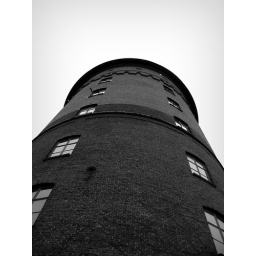
The old water tower in the center of town is currently filled with... very.. round apartments